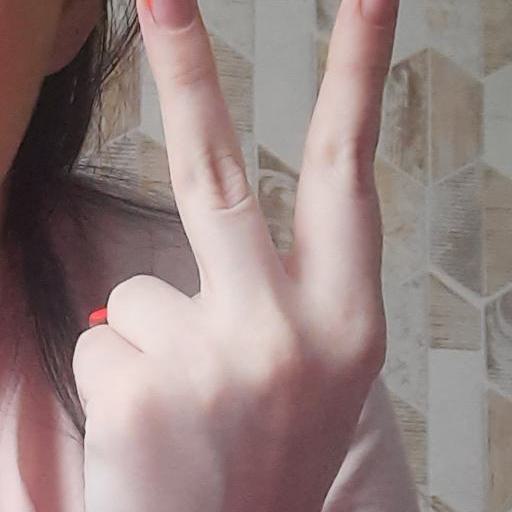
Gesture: peace_inverted